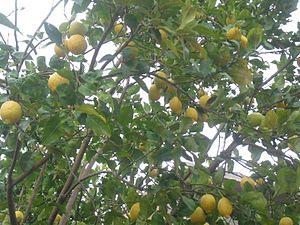
Citronnier à Taher, Wilaya de Jijel (Algérie)
L'agriculture est un facteur important de l'économie de l'Algérie. Elle génère elle même, sans les industries agroalimentaires, près de 12,3% du produit intérieur brut en 2017, mais avec des variations importantes selon les années en fonction des conditions climatiques. Le secteur agricole emploie 10,4 % de la population active en 2017 avec 1,14 millions de travailleurs.